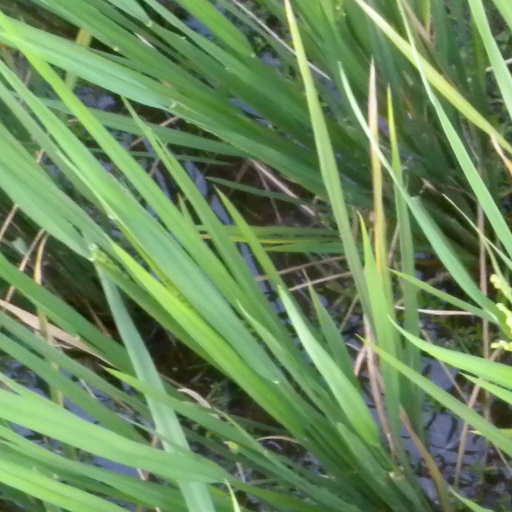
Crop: rice